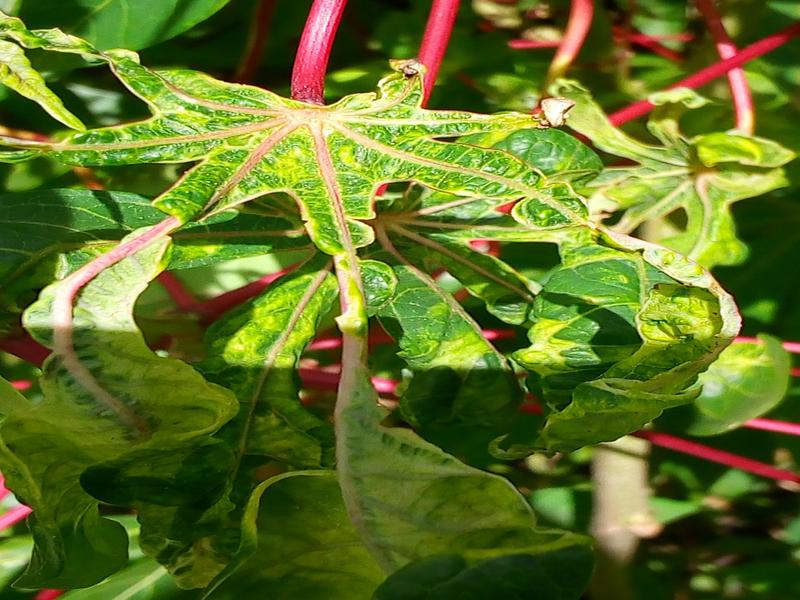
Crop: cassava
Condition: mosaic_disease